Vehicle registration plates of Ontario

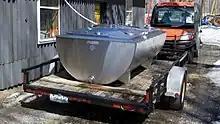
Example of a Trailer plate, affixed to the rear.

All trailers in Ontario are considered separate vehicles and must have a permit and be plated. New owners of a trailer must register with the MTO within six days of purchase. They are then issued with a permit and a plate. Trailer plates are not renewed annually, but may be replaced if lost, damaged or stolen. Plates are affixed to the rear of the trailer. There is no front plate.